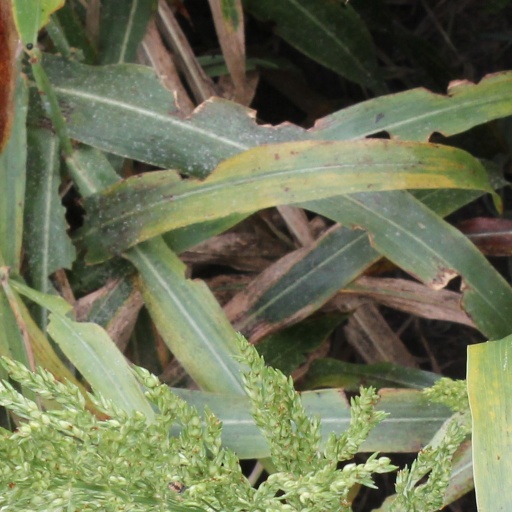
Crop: sorghum